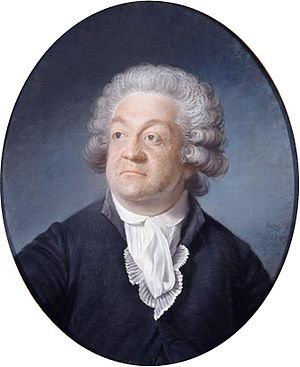
Honoré Gabriel Riqueti de Mirabeau
Gabriel Honoré Riquetti comte de Mirabeau var en fransk greve og politiker. Han var en af de ledende moderate skikkelser i den tidlige fase af den Franske Revolution. Han var bror til André Boniface Louis Riqueti de Mirabeau.